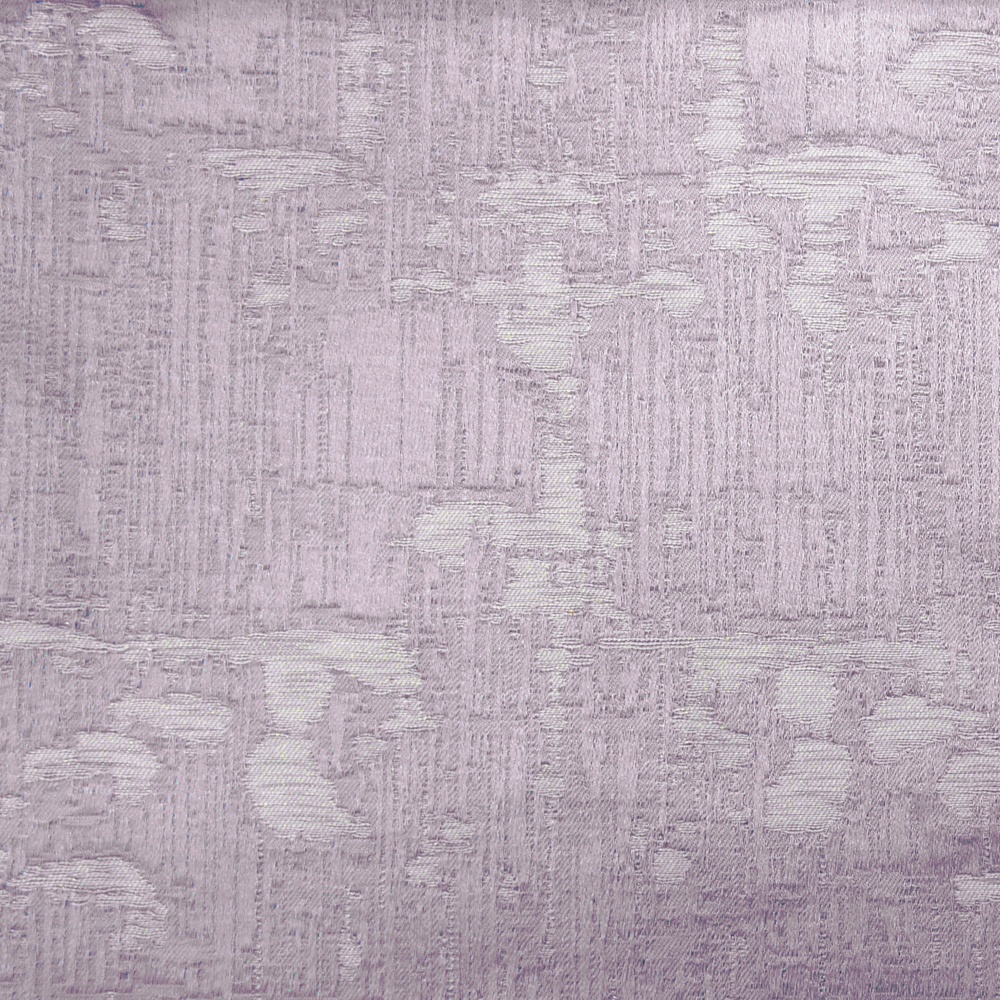
Orta Fabric Sample Swatch Blush
Brand: Voyage Maison
Category: Hardware > Building Materials > Wall Paneling > Beadboards